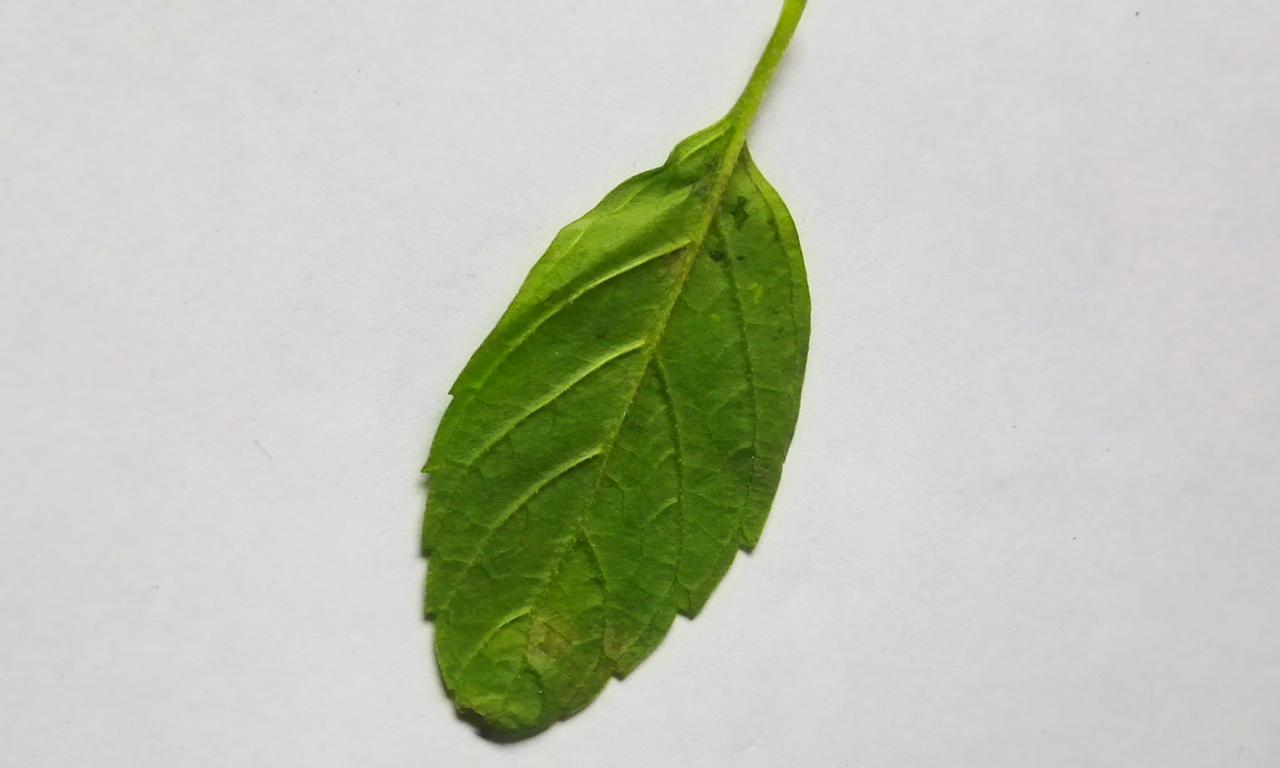
Label: Fresh